Rudolf Szepessy-Sokoll

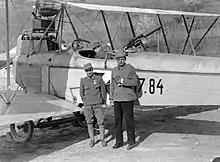
A Lohner B.VII

As dawn broke on 14 February 1916, ten Austro-Hungarian two-seaters mustered from three squadrons took off from Gardolo Airfield fully fueled and loaded with up to 80 kilograms of bombs. "Fliegerkompanie 7", "Fliegerkompanie 16," and "Fliegerkompanie 17" supplied the aircraft; Szepessy-Sokoll flew as observer/gunner on a Lohner B.VII from "Flik 17". After about 175 kilometers of flight, the Austro-Hungarians bombed Milan. Italian antiaircraft gunners blazed away with no result. The bombing raid struggled back to base unharmed.